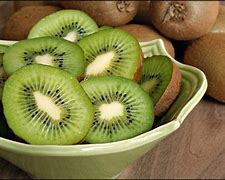
Label: Kiwi